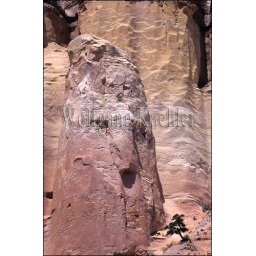
Usa, new mexico, near abiquiu, echo canyon, canyon wall with pine tree